Wii U

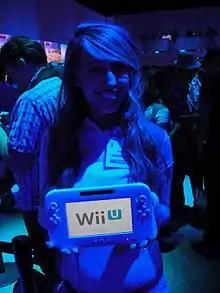
The Wii U GamePad prototype originally shown at E3 2011, referred to as the "New Controller" at the time

On April 25, 2011, Nintendo released an official statement announcing a system to succeed the Wii to be released during 2012, and that playable console units would be present at E3 2011. Speaking at an investor's conference, Iwata stated the Wii successor would "offer something new for home game systems." He also confirmed that the device would not launch in fiscal year 2012, meaning that it would release after April 2012. In early June, Nikkei issued a report confirming earlier rumors that the new console would feature a controller with a 6-inch touchscreen that would give tablet-like controls to games, as well as a rechargeable battery and camera. Project Café was officially unveiled as the Wii U during Nintendo's press conference at E3 2011 by Nintendo of America president Reggie Fils-Aimé; he explained that the Wii U would be "a system we will all enjoy together, but also one that's tailor-made for you". The rumored tablet controller was also shown at this time. No first-party games for the Wii U were announced during the presentation, but several major third-party studios announced games for Wii U in a pre-recorded video, the possibility of a new "Super Smash Bros." game was teased, and Electronic Arts' then-CEO John Riccitiello appeared on-stage to discuss the company's prospective plans for products on the Wii U. Prototype hardware and a series of tech demos were available to attendees, showcasing gameplay concepts and the technological capabilities of the console—including a "The Legend of Zelda"-themed graphics demo, and "New Super Mario Bros. Mii".